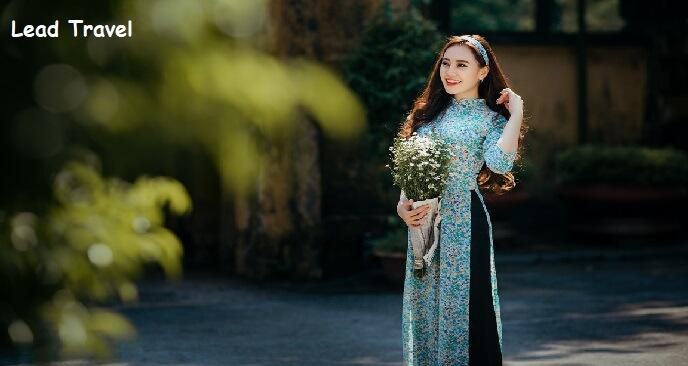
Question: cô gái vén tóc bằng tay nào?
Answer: cô gái vén tóc bằng tay trái